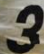
Number: 3